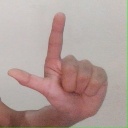
अक्षर: ल